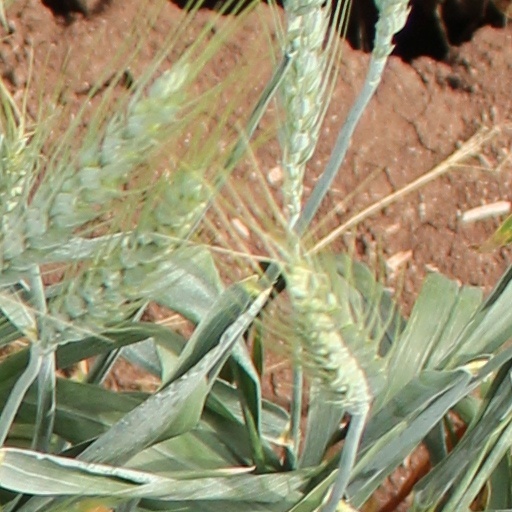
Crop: wheat